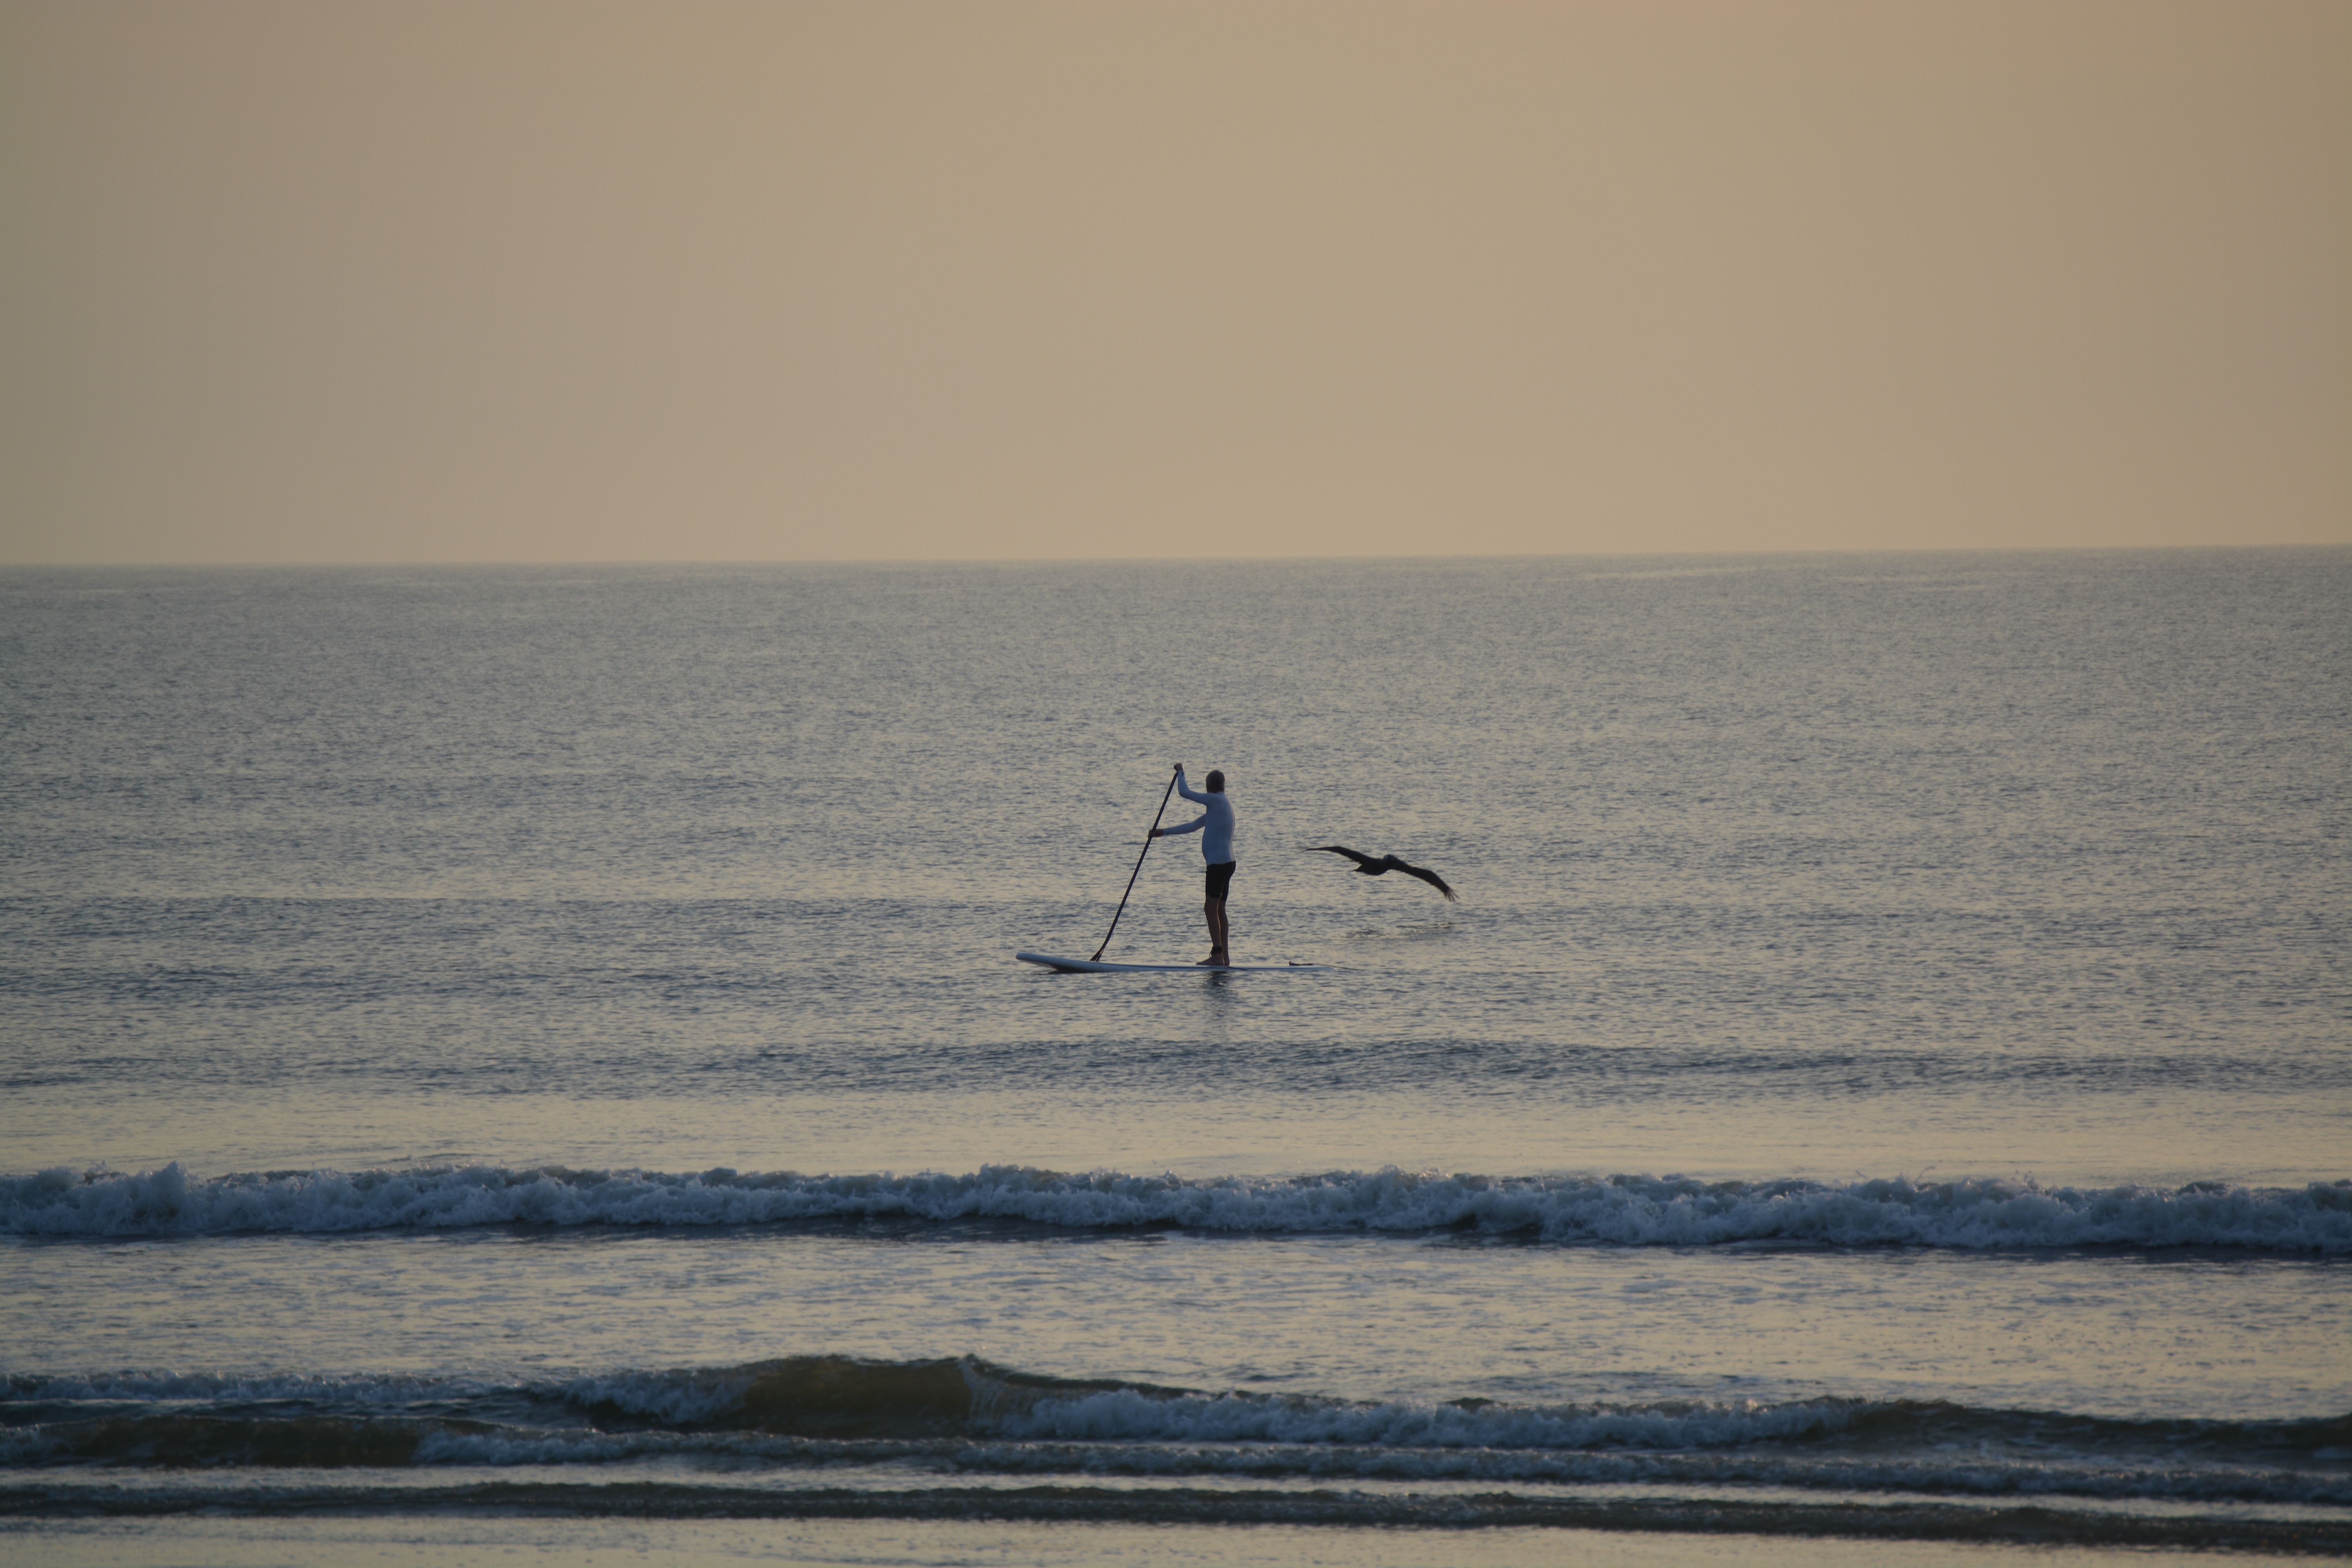
beach, landscape, sea, coast, water, sand, ocean, horizon, shore, wave, wind, bay, body of water, florida, st augustine, mudflat, wind wave